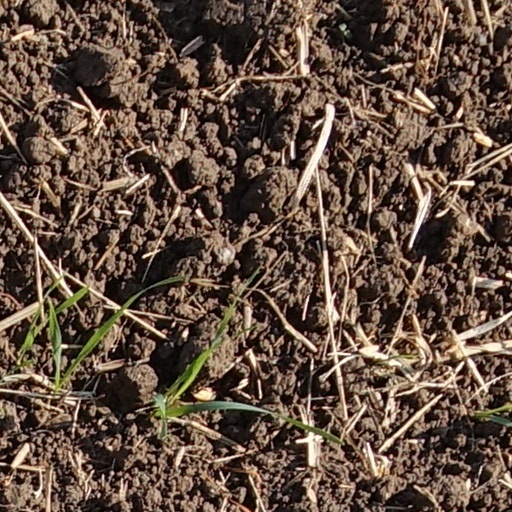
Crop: wheat